Umrangso

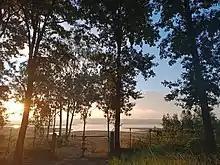
A view from Umrangso's NEEPCO.

Umrangso (Pron: ʊˈmrəʊŋˌsəʊ) is an industrial town and a town area committee in Dima Hasao district in the state of Assam, India. It is located at the border of Assam and Meghalaya states some 112 km from Haflong, the district headquarters of Dima Hasao district of Assam.